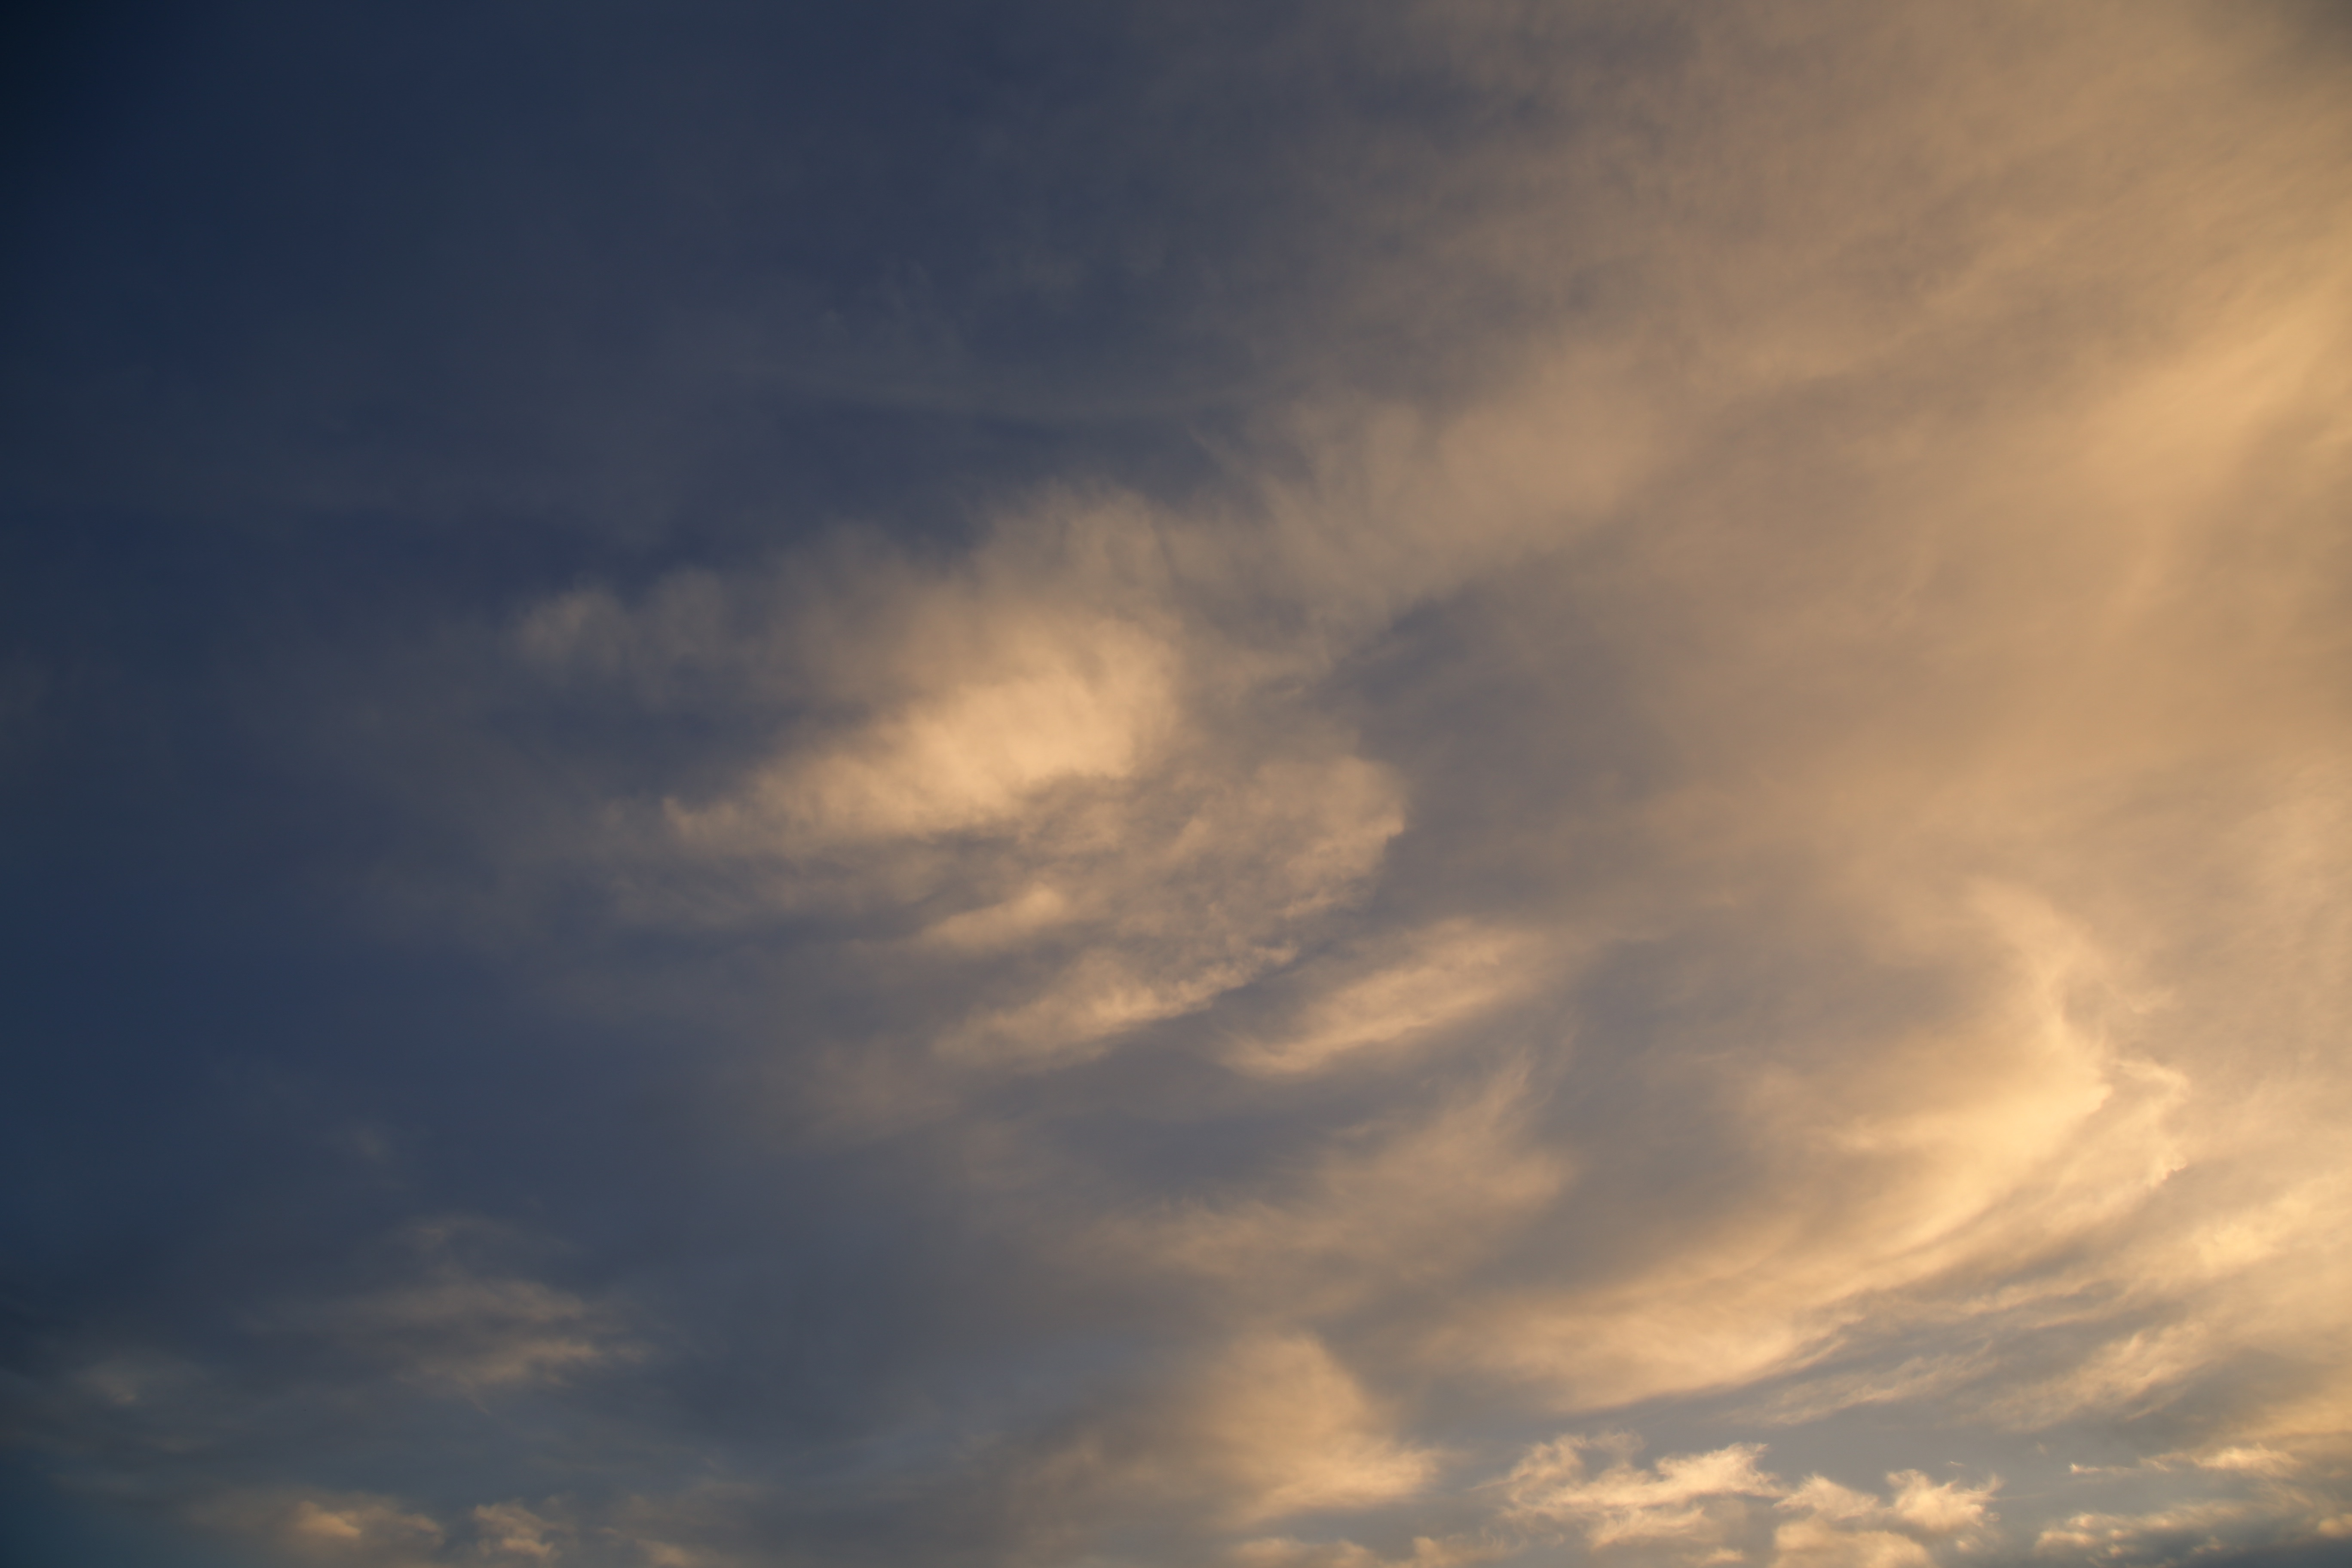
cloud, sky, sunset, sunlight, dawn, atmosphere, dusk, daytime, evening, cumulus, afterglow, meteorological phenomenon, red sky at morning